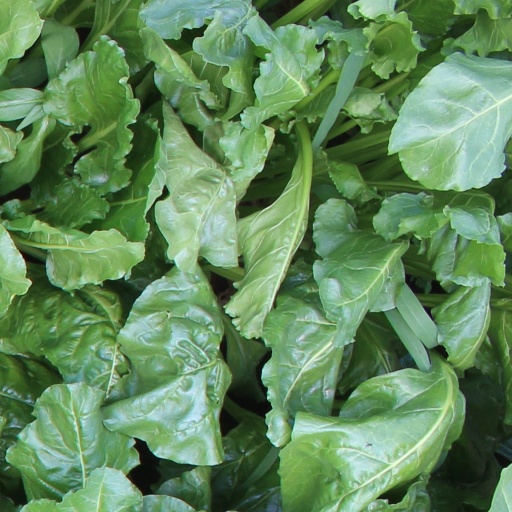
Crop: sugar beet